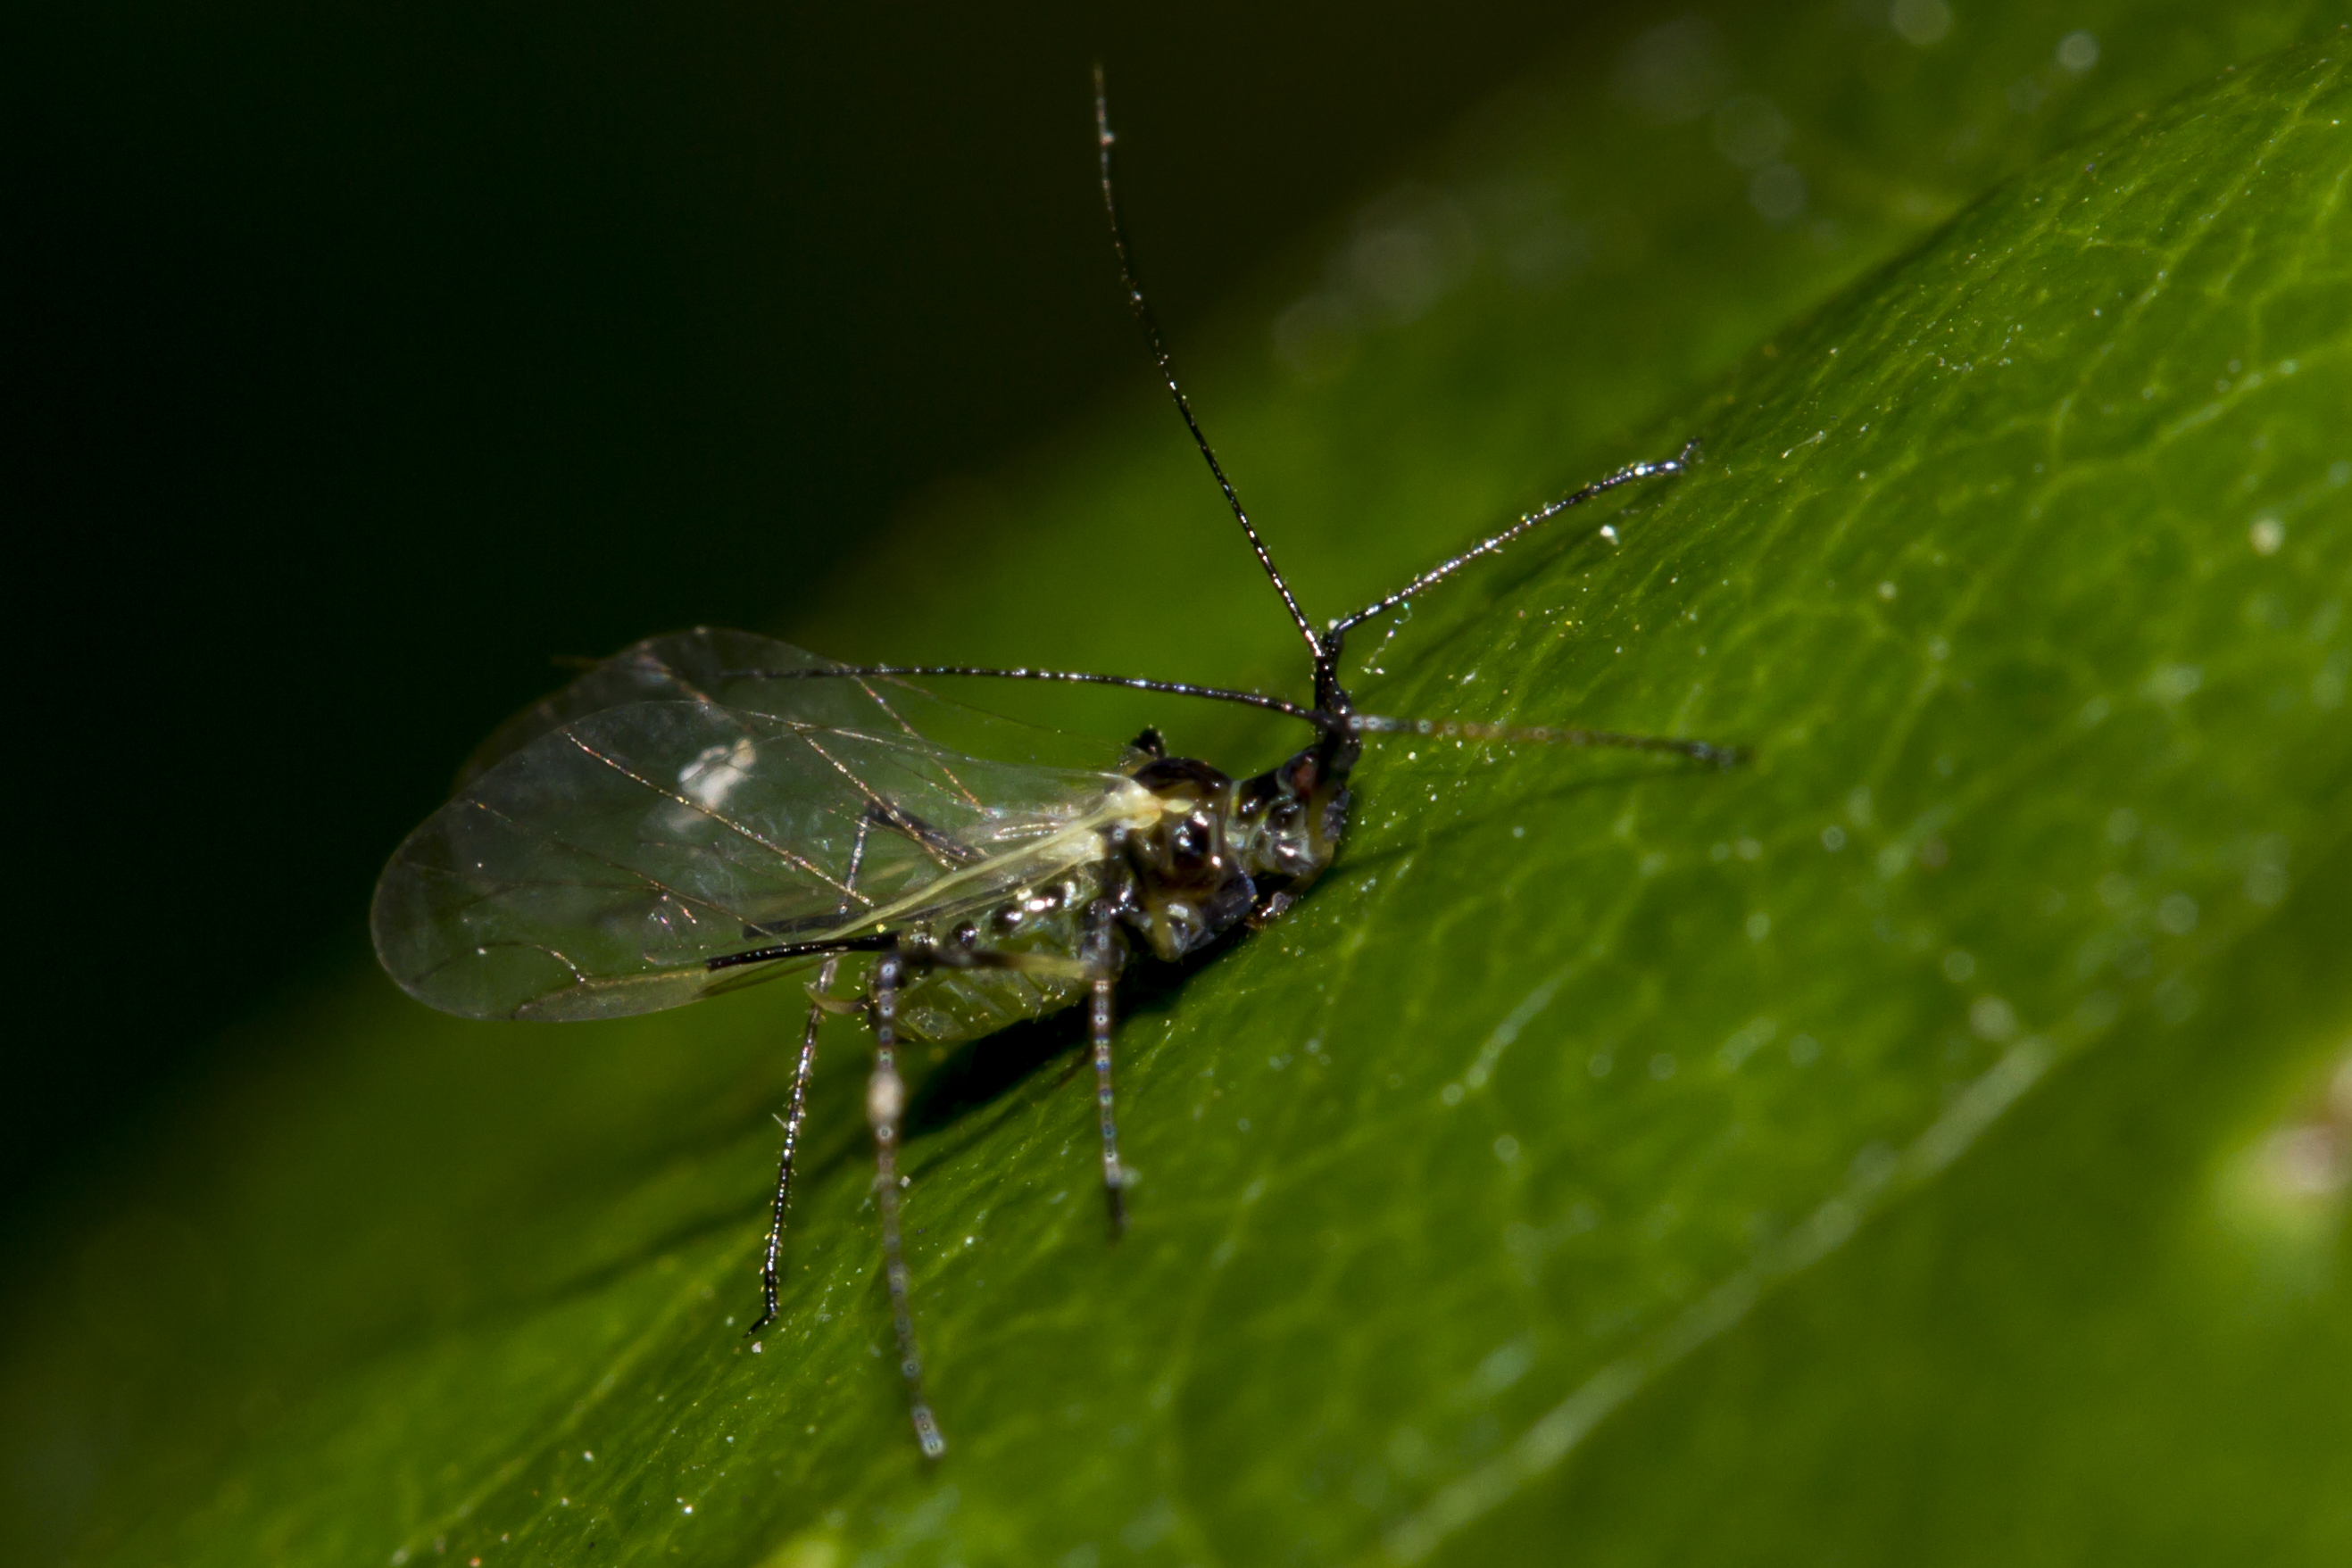
nature, photography, leaf, fly, green, insect, macro, canon, fauna, invertebrate, close up, uk, wings, 7d, damselfly, peterborough, aphid, extensionrings, macro photography, arthropod, blackfly, leaf beetle, plant stem, dragonflies and damseflies, net winged insects